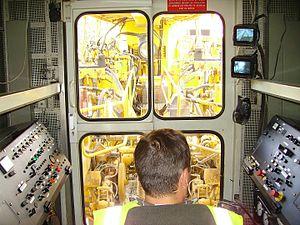
Sur une bourreuse FRAMAFER 108-32U en action, l'opérateur contrôle la progression de l'engin sur des écrans installés dans sa cabine.
Une bourreuse est un engin de travaux ferroviaires servant au positionnement de la voie et au compactage du ballast sous les traverses. Le principe du bourrage mécanique des voies a été inventé par Auguste Scheuchzer.